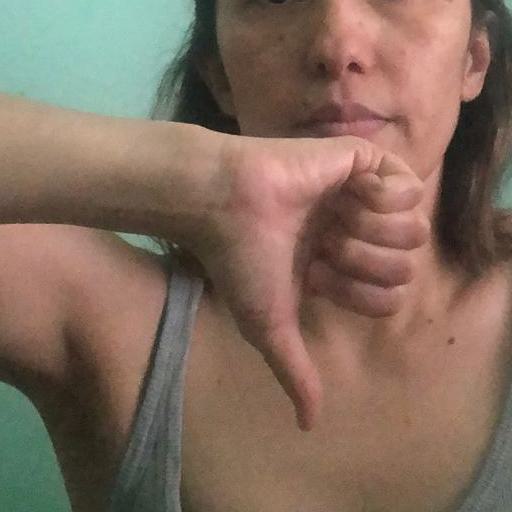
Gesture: dislike